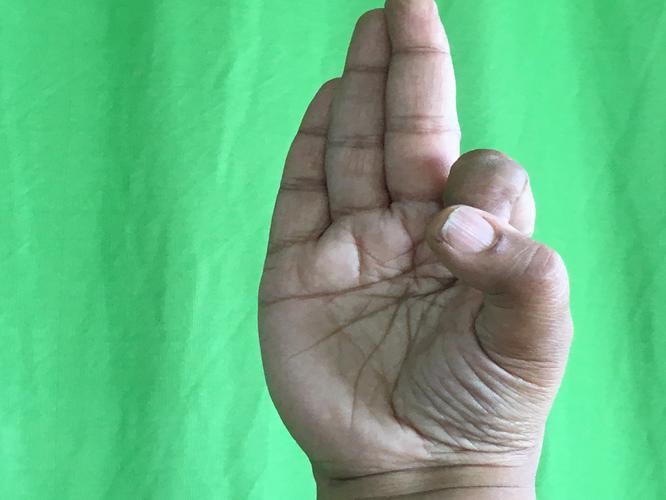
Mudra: Aralam
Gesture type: single_hand